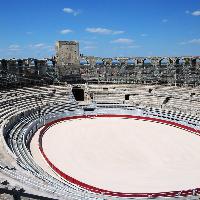
Weather: sun or clear